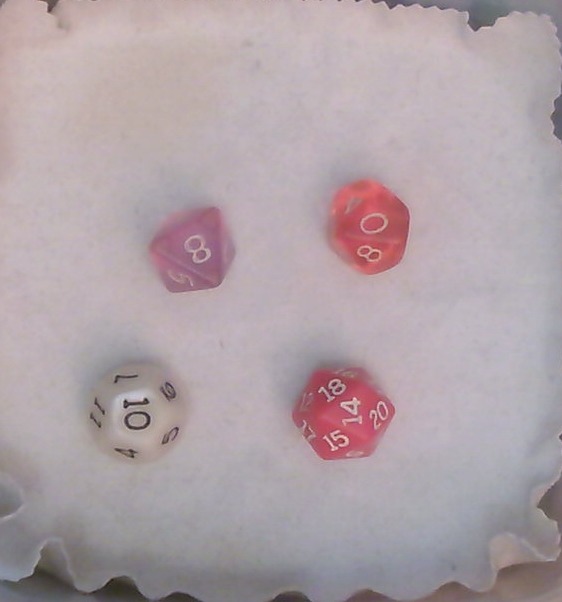
Dice in frame:
type: d12
value: 10
type: d20
value: 14
type: d8
value: 8
type: d10
value: 0
Label source: human
Face values trusted: yes